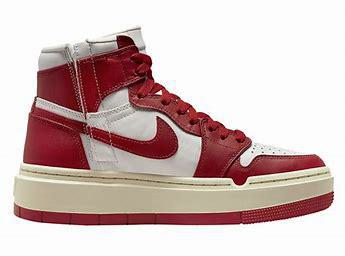
Brand: Jordan
Model: 1 Elevate